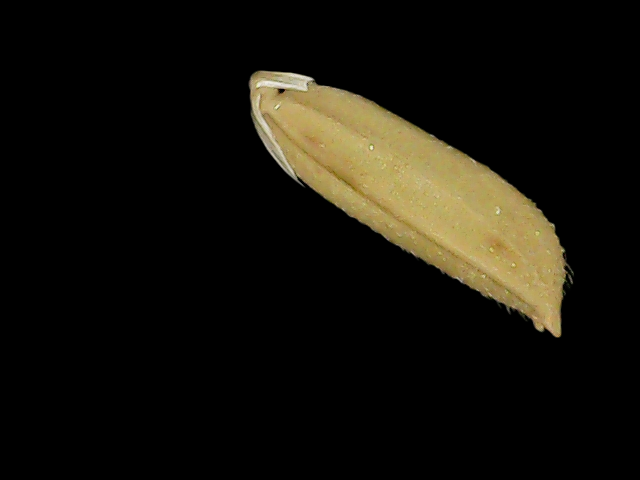
Rice variety: Bd75